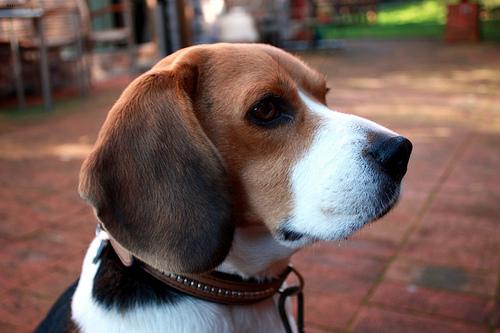
Breed: beagle